History of France–United States relations

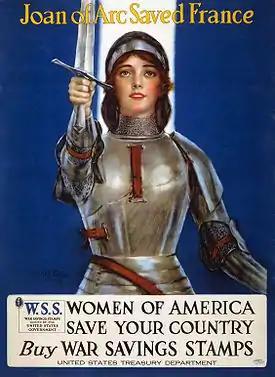
United States patriotic poster depicting the French heroine Joan of Arc during the World War I.

Modest cultural exchanges resumed, most famously intense study visits by Gustave de Beaumont and Alexis de Tocqueville, the author of "Democracy in America" (1835). The book was immediately a popular success in both countries, and to this day helps shape American self-understanding. American writers such as James Fenimore Cooper, Harriet Beecher Stowe, and Ralph Waldo Emerson appealed to an appreciative French audience. French utopian socialists projected an idealized American society as a model for the future. French travelers to the United States were often welcomed in the name of the Marquis de Lafayette, who despite having lost much of his influence in France, remained a popular hero in the Revolution in US and made a triumphant American tour in 1824. Numerous political exiles found refuge in New York.